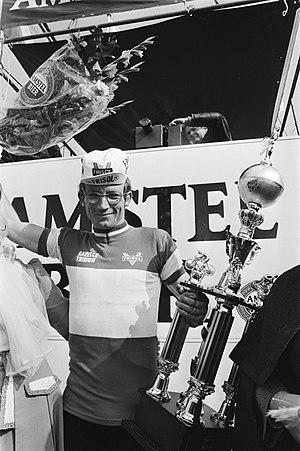
La 12ᵉ édition de la course cycliste, l'Amstel Gold Race a eu lieu le 9 avril 1977 et a été remportée par le Néerlandais Jan Raas.